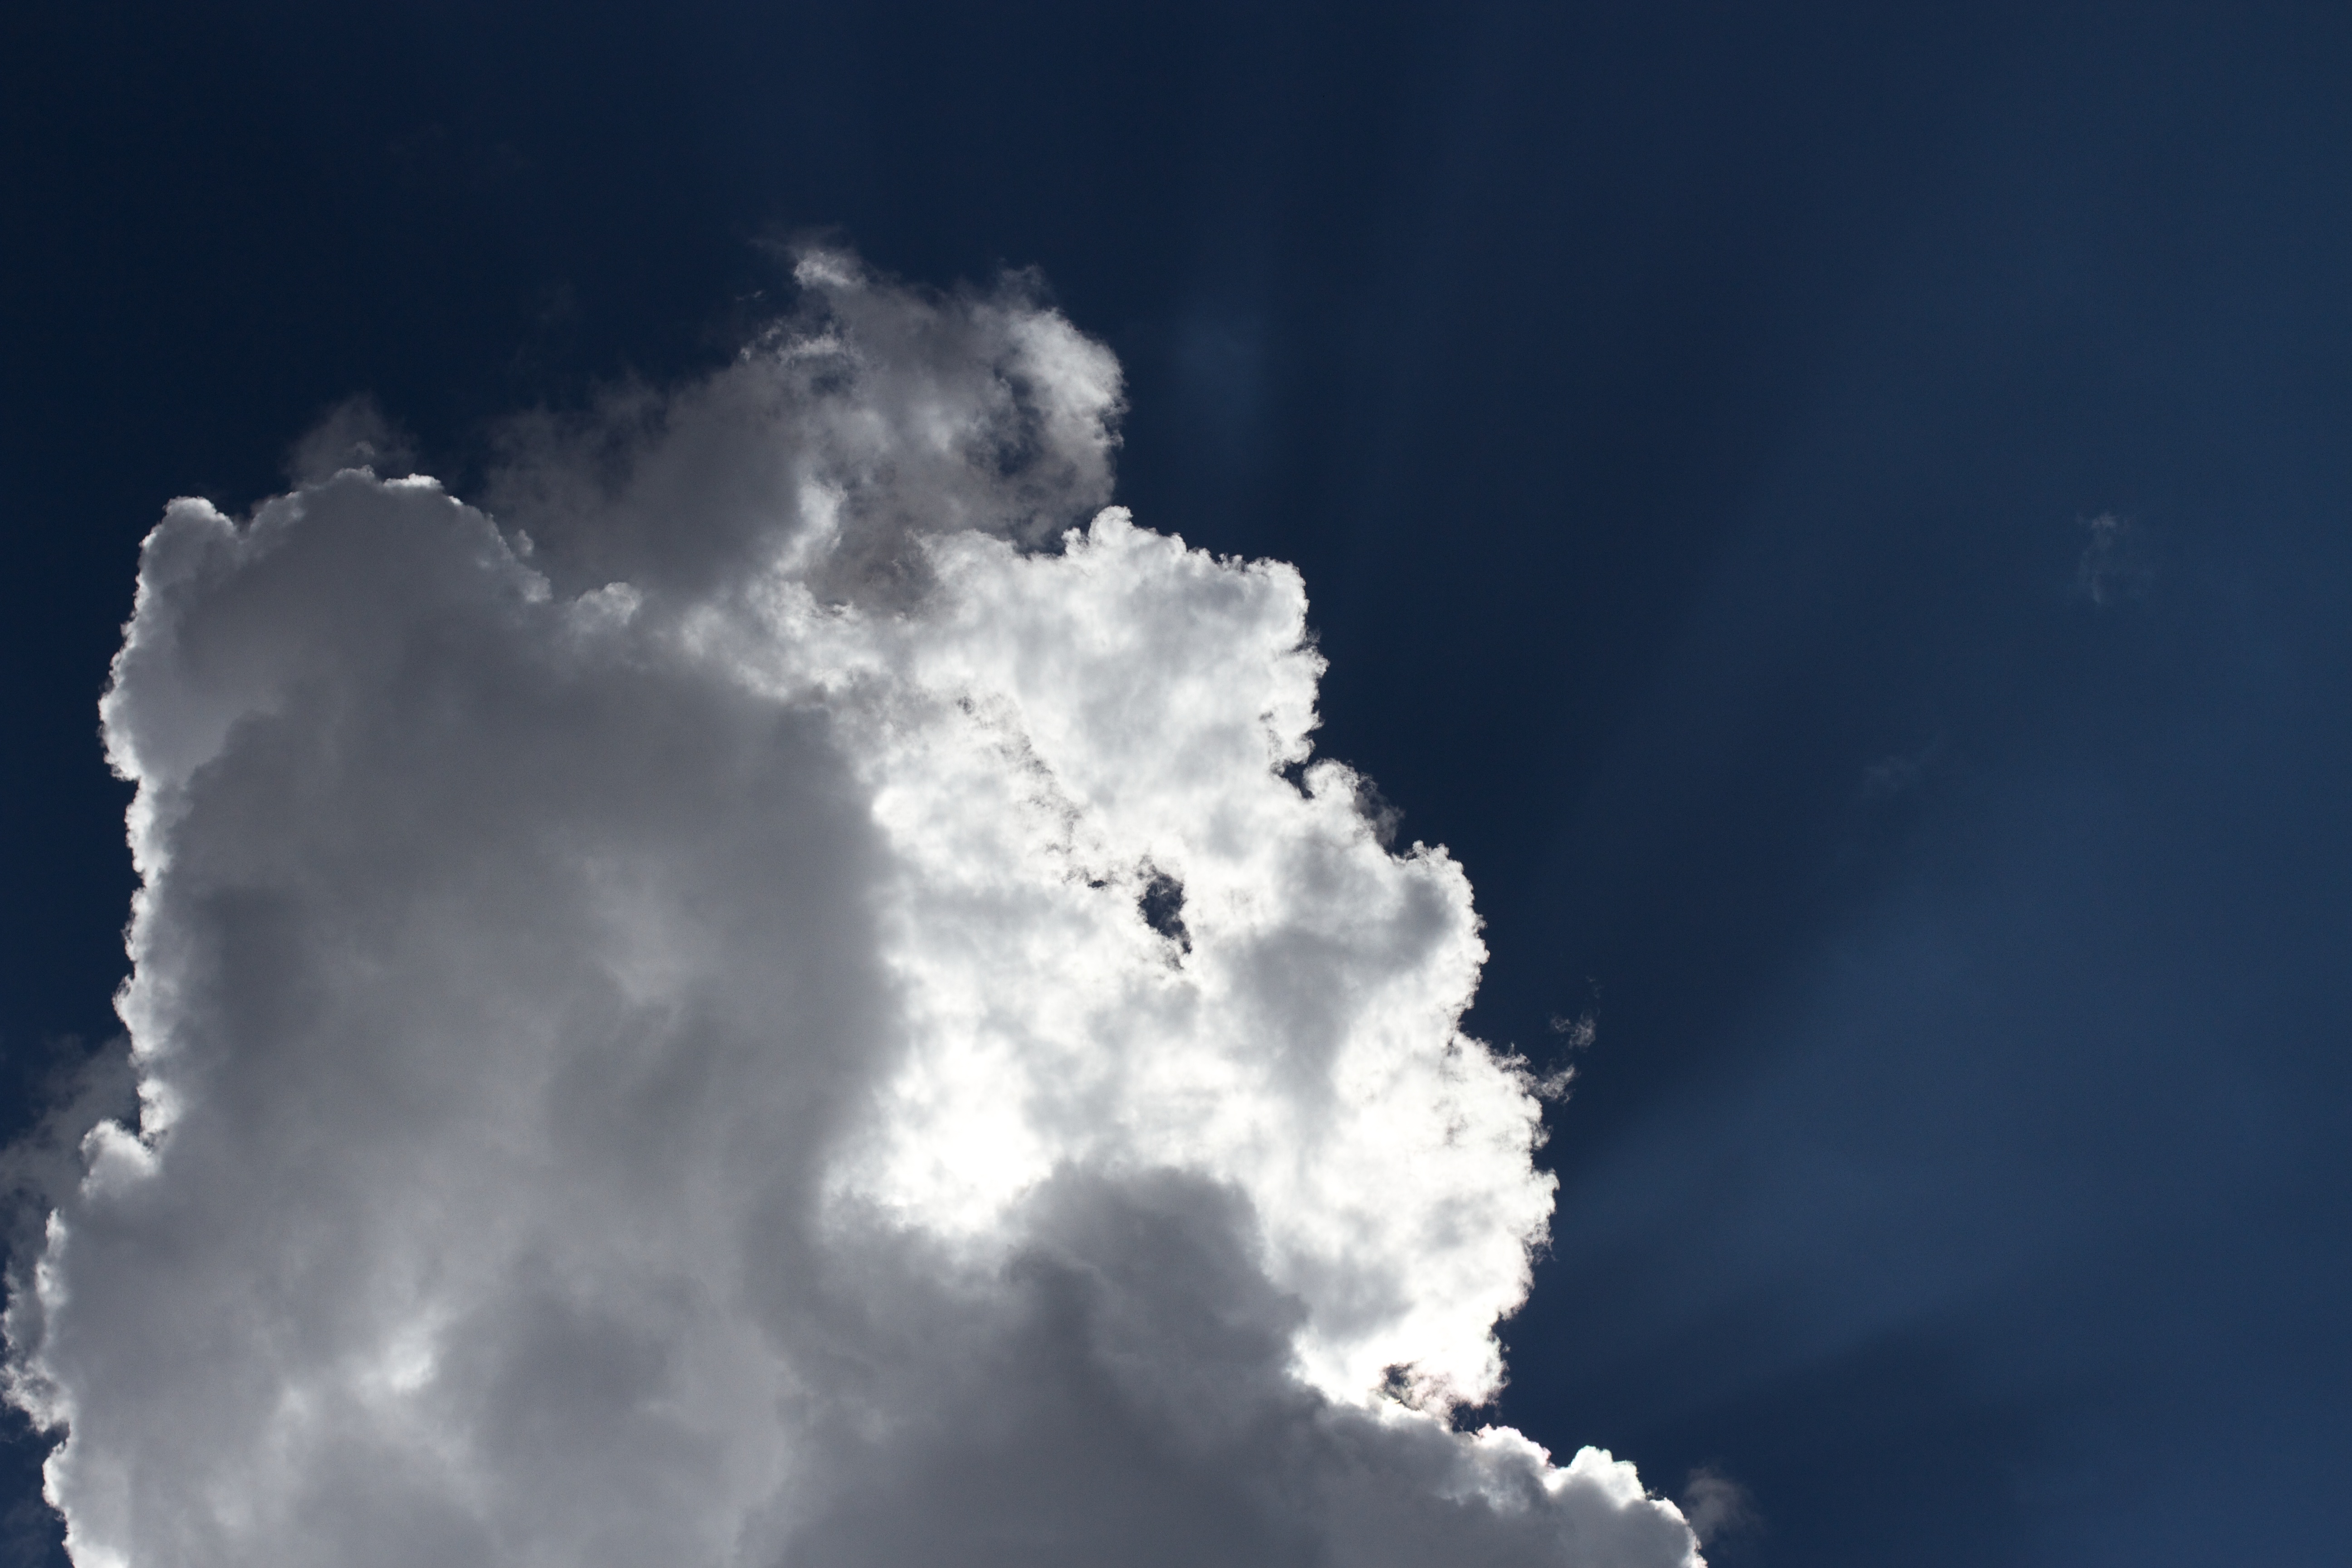
cloud, sky, sunlight, atmosphere, cumulus, meteorological phenomenon, atmosphere of earth, geological phenomenon